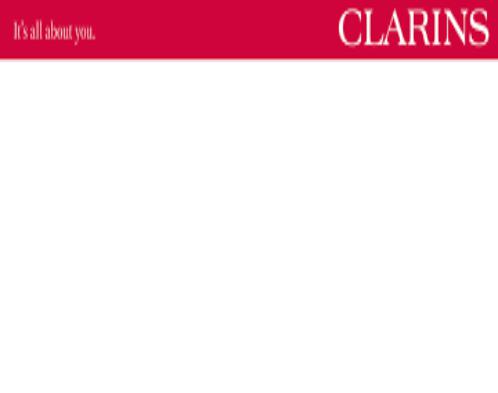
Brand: clarins
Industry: Necessities